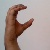
The image shows a hand gesture representing the letter 'C' in Indian Sign Language.